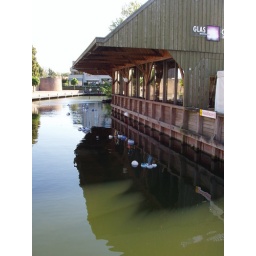
The glass eyes in the water refer to the exhibition Sky Eye.